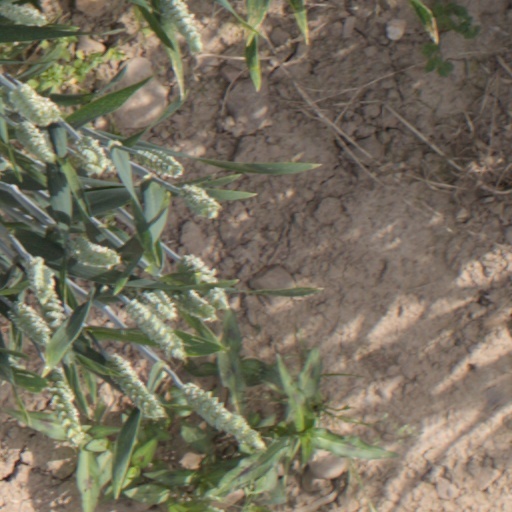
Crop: wheat